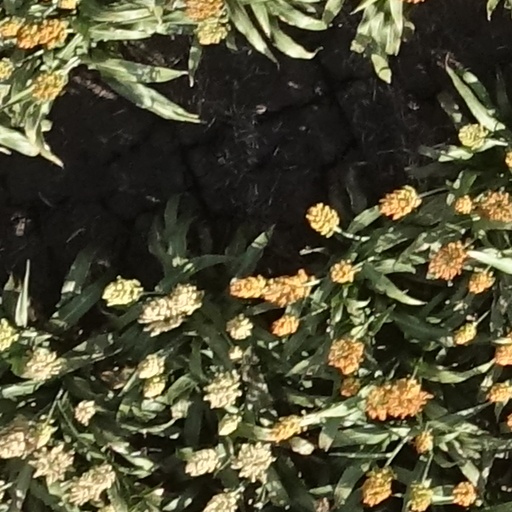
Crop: sorghum